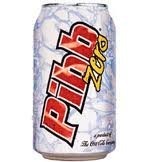
Item Name: Pibb Zero Soda 12oz Cans (Pack of 12) Diet Sugar Free
Bullet Point: 12 pack
Product Description: Pibb Zero Soda 12oz Cans (Pack of 12) Diet Sugar Free
Value: 144.0
Unit: Fl Oz

Price: 9.34